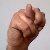
The image shows a hand gesture representing the letter 'N' in Indian Sign Language.